Destruction (2012)

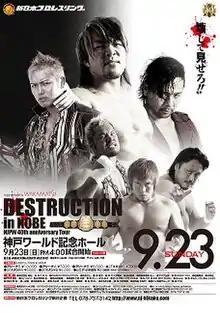
Promotional poster for the event, featuring Hiroshi Tanahashi, Kazuchika Okada, Shinsuke Nakamura, Togi Makabe, Tetsuya Naito and Hirooki Goto

Destruction (2012) was a professional wrestling pay-per-view (PPV) event promoted by New Japan Pro-Wrestling (NJPW). The event took place on September 23, 2012, in Kobe, Hyōgo, at the Kobe World Memorial Hall. The event featured nine matches, two of which were contested for championships. It was the sixth event under the Destruction name.